GoldenEye

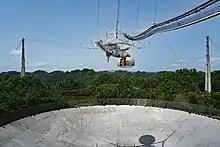
The Arecibo Observatory was the site of the film's climactic scene

Further work was done on the screenplay throughout 1994. France's screenplay introduced the character of "Augustus Trevelyan", Bond's MI6 superior and a defector to Soviet Union, as the main villain. As in the completed version, his scheme involved a stolen orbital EMP weapon. The first draft started with an Aston Martin car chase aboard a high-speed train. However, Barbara Broccoli was concerned that France's screenplay was still too unstructured and brought in Jeffrey Caine to rewrite it. Caine kept many of France's ideas but added the prologue before the credits and rewrote Trevelyan closer to his iteration in the final film. Kevin Wade did a three-week rewrite and Bruce Feirstein added the finishing touches. In the film, the writing credit was shared by Caine and Feirstein, while France was credited with only the story, an arrangement he felt was unfair, particularly as he believed that the additions made were not an improvement on his original version. Wade did not receive an official credit, but was acknowledged in the naming of Jack Wade, the CIA character he created.